Apollo 55

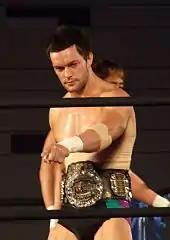

After Devitt successfully defended the IWGP Junior Heavyweight Championship against Ibushi on January 4, 2011, at Wrestle Kingdom V in Tokyo Dome, he and Taguchi were granted another shot at the IWGP Junior Heavyweight Tag Team Championship and, on January 23 during the "Fantastica Mania 2011" weekend, defeated the Golden☆Lovers to win the title for the third time. During the next nine months, Apollo 55 successfully defended the title seven times, setting a new NJPW record. During the reign they also made successful defenses in the Kaientai Dojo promotion against Little☆Galaxy (Makoto Oishi and Shiori Asahi) and in the United States, during NJPW's Invasion Tour, against the Strong Style Thugz (Homicide and Low Ki). On June 23, Apollo 555 also won the second J Sports Crown Openweight 6 Man Tag Tournament. After a reign of 260 days, Apollo 55 lost the IWGP Junior Heavyweight Tag Team Championship to the No Remorse Corps (Davey Richards and Rocky Romero) in their eighth title defense on October 10, 2011, at Destruction '11. In December, Devitt made successful defenses of the IWGP Junior Heavyweight Championship against both Richards and Romero, which resulted in another IWGP Junior Heavyweight Tag Team Championship match on January 4, 2012, at Wrestle Kingdom VI in Tokyo Dome, where Apollo 55 defeated the No Remorse Corps to win the title for the fourth time, meaning that they now shared the record for most reigns as a team with Jado & Gedo (a record which has since been broken by The Young Bucks). However, just a month later on February 12 at The New Beginning, Apollo 55 lost the title back to the No Remorse Corps in their first defense. Devitt and Taguchi continued teaming together throughout 2012, though both were also involved in the IWGP Junior Heavyweight Championship picture with Taguchi most notably winning the 2012 Best of the Super Juniors. On November 2, Apollo 55 made it to the finals of the 2012 Super Jr. Tag Tournament, before losing to the Time Splitters (Alex Shelley and Kushida).